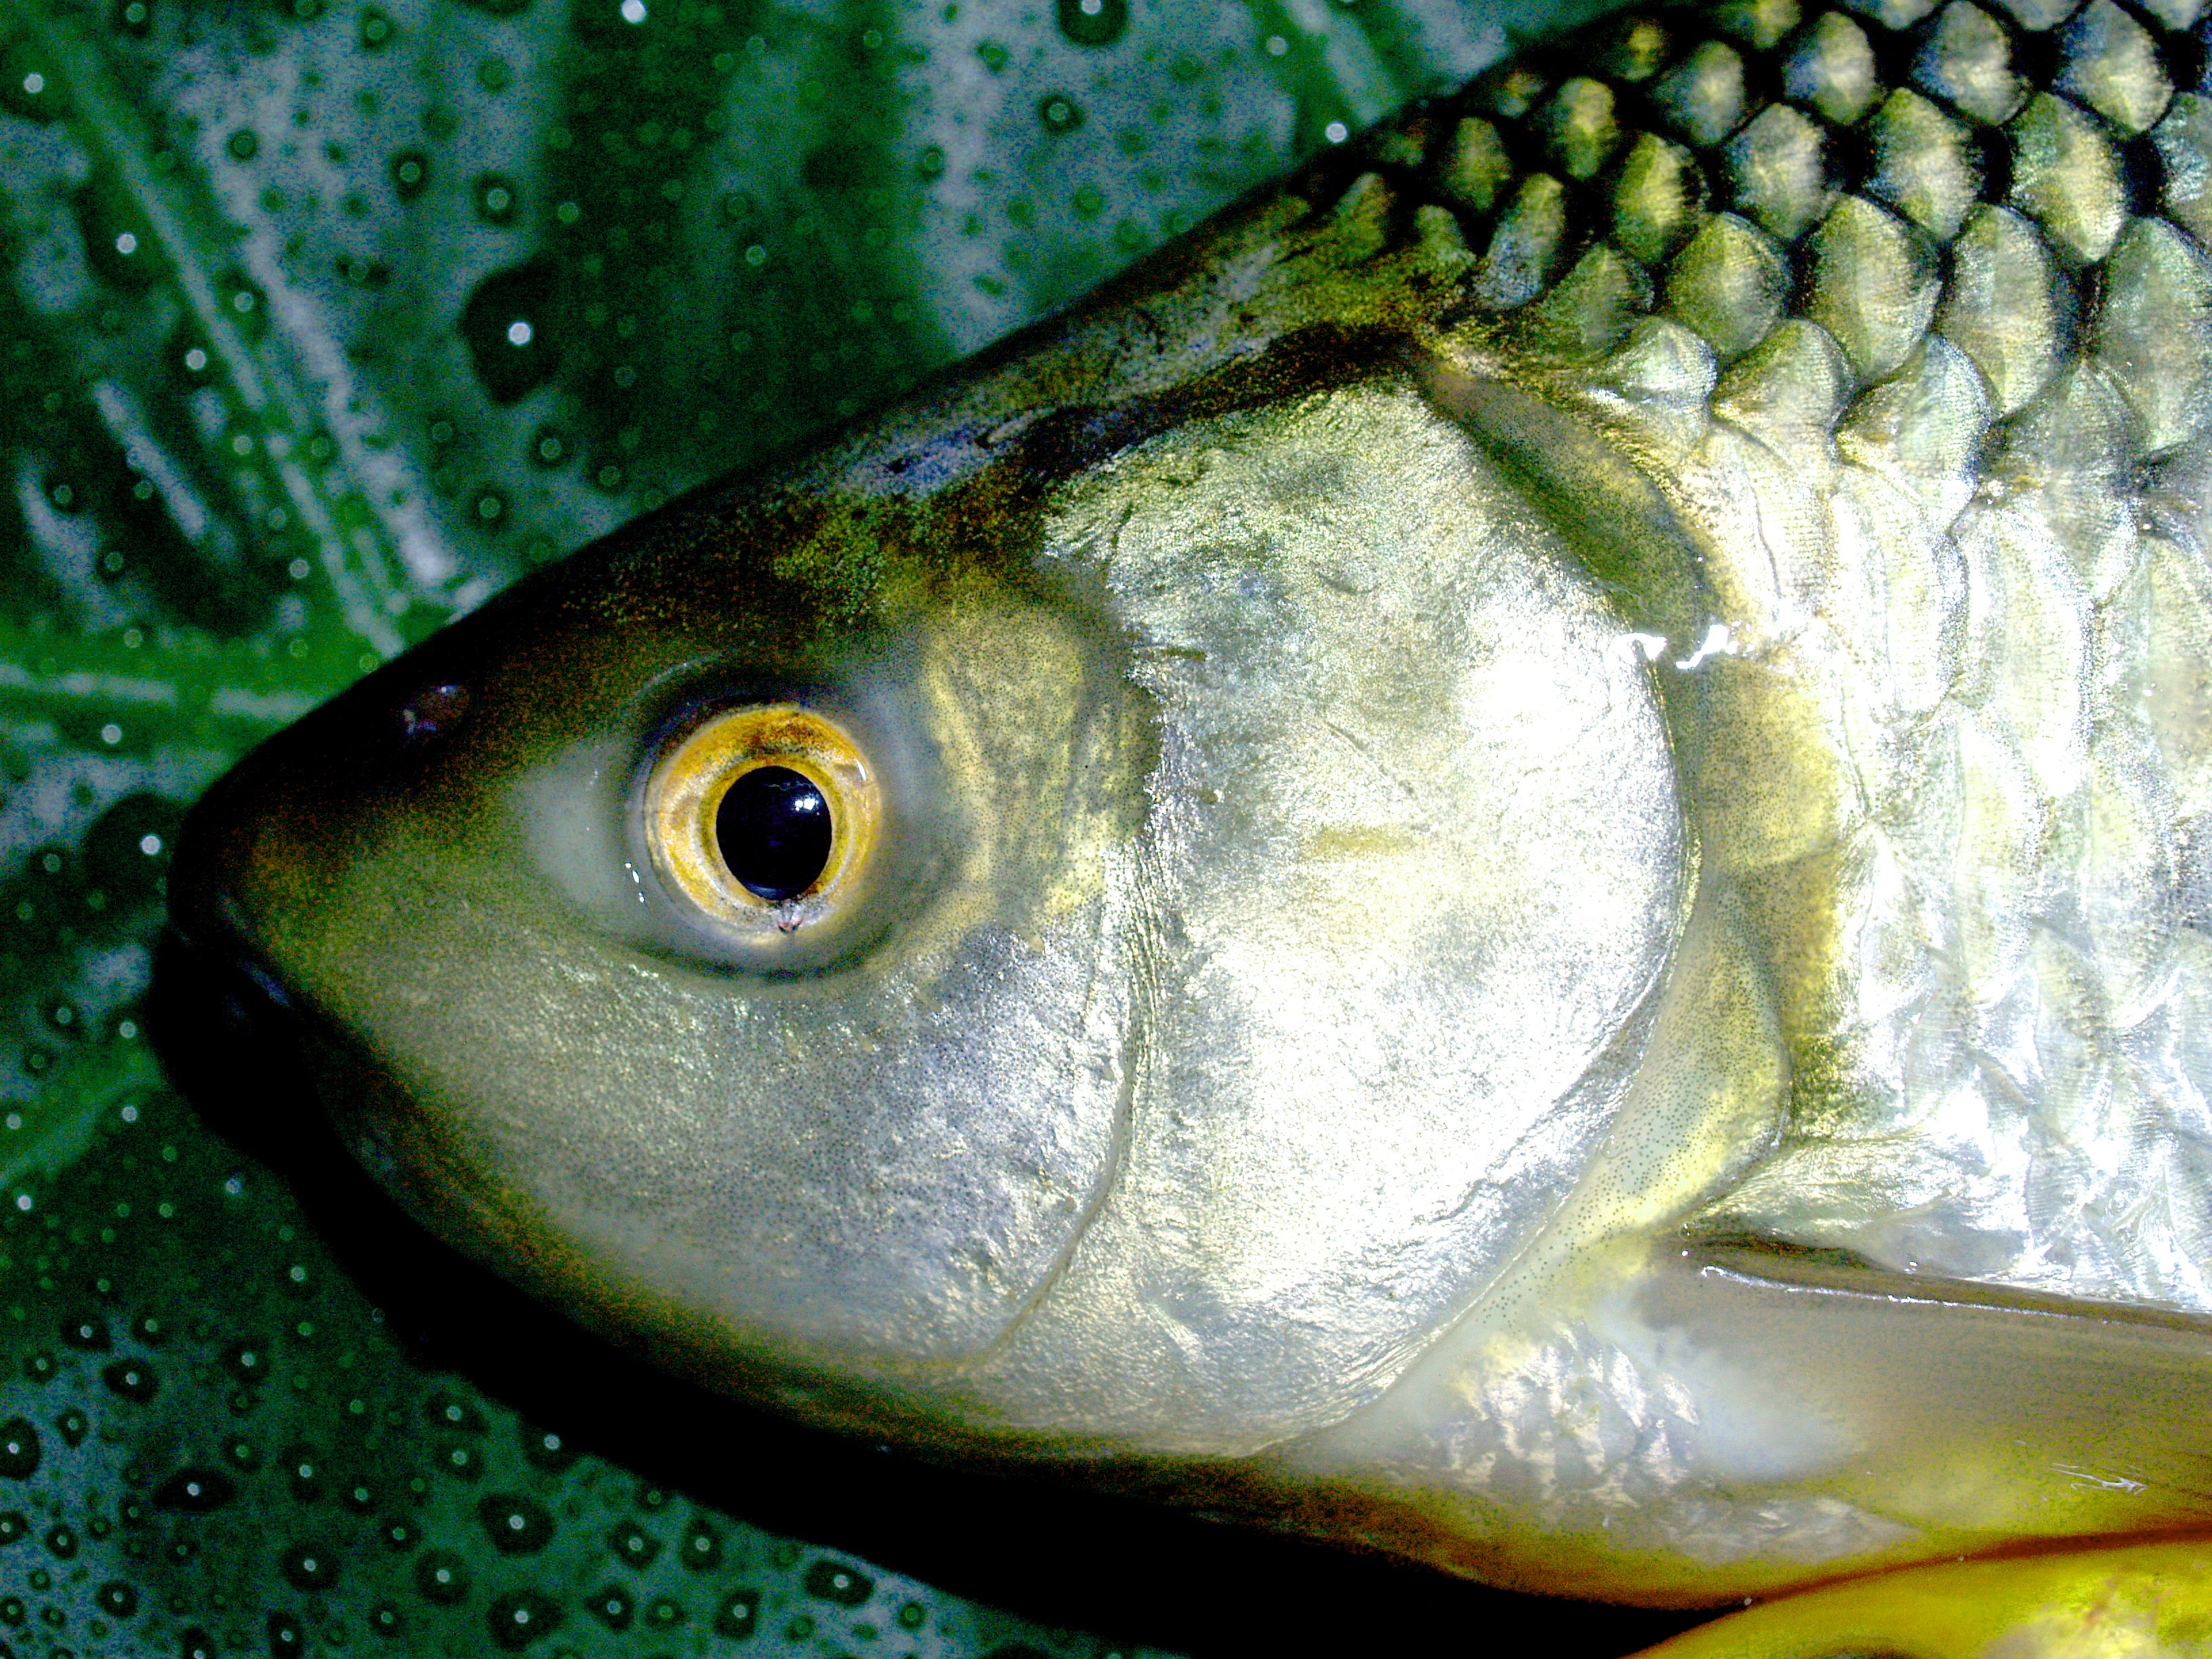
water, white, animal, river, bleak, wildlife, underwater, antenna, meal, food, green, cooking, ingredient, fishing, biology, perch, studio, fresh, object, fish, fauna, close up, bass, silver, vertebrate, raw, disguise, carp, scales, bream, catch, species, chordata, ruff, pike, freshwater, masking, macro photography, roach, carpio, cypriniformes, bullhead, cyprinidae, feeler, zander, chub, camouflag, cultratus, actinopterygii, crucian, rudd, cyprinus, sazan, pelecus, marine biology